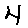
Label: 4